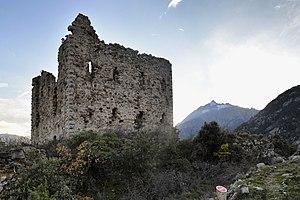
Vivario est une commune française située dans la circonscription départementale de la Haute-Corse et le territoire de la collectivité de Corse. La commune portait le nom de Gatti-di-Vivario jusqu'en 1920. Elle appartient à l'ancienne piève de Rogna.